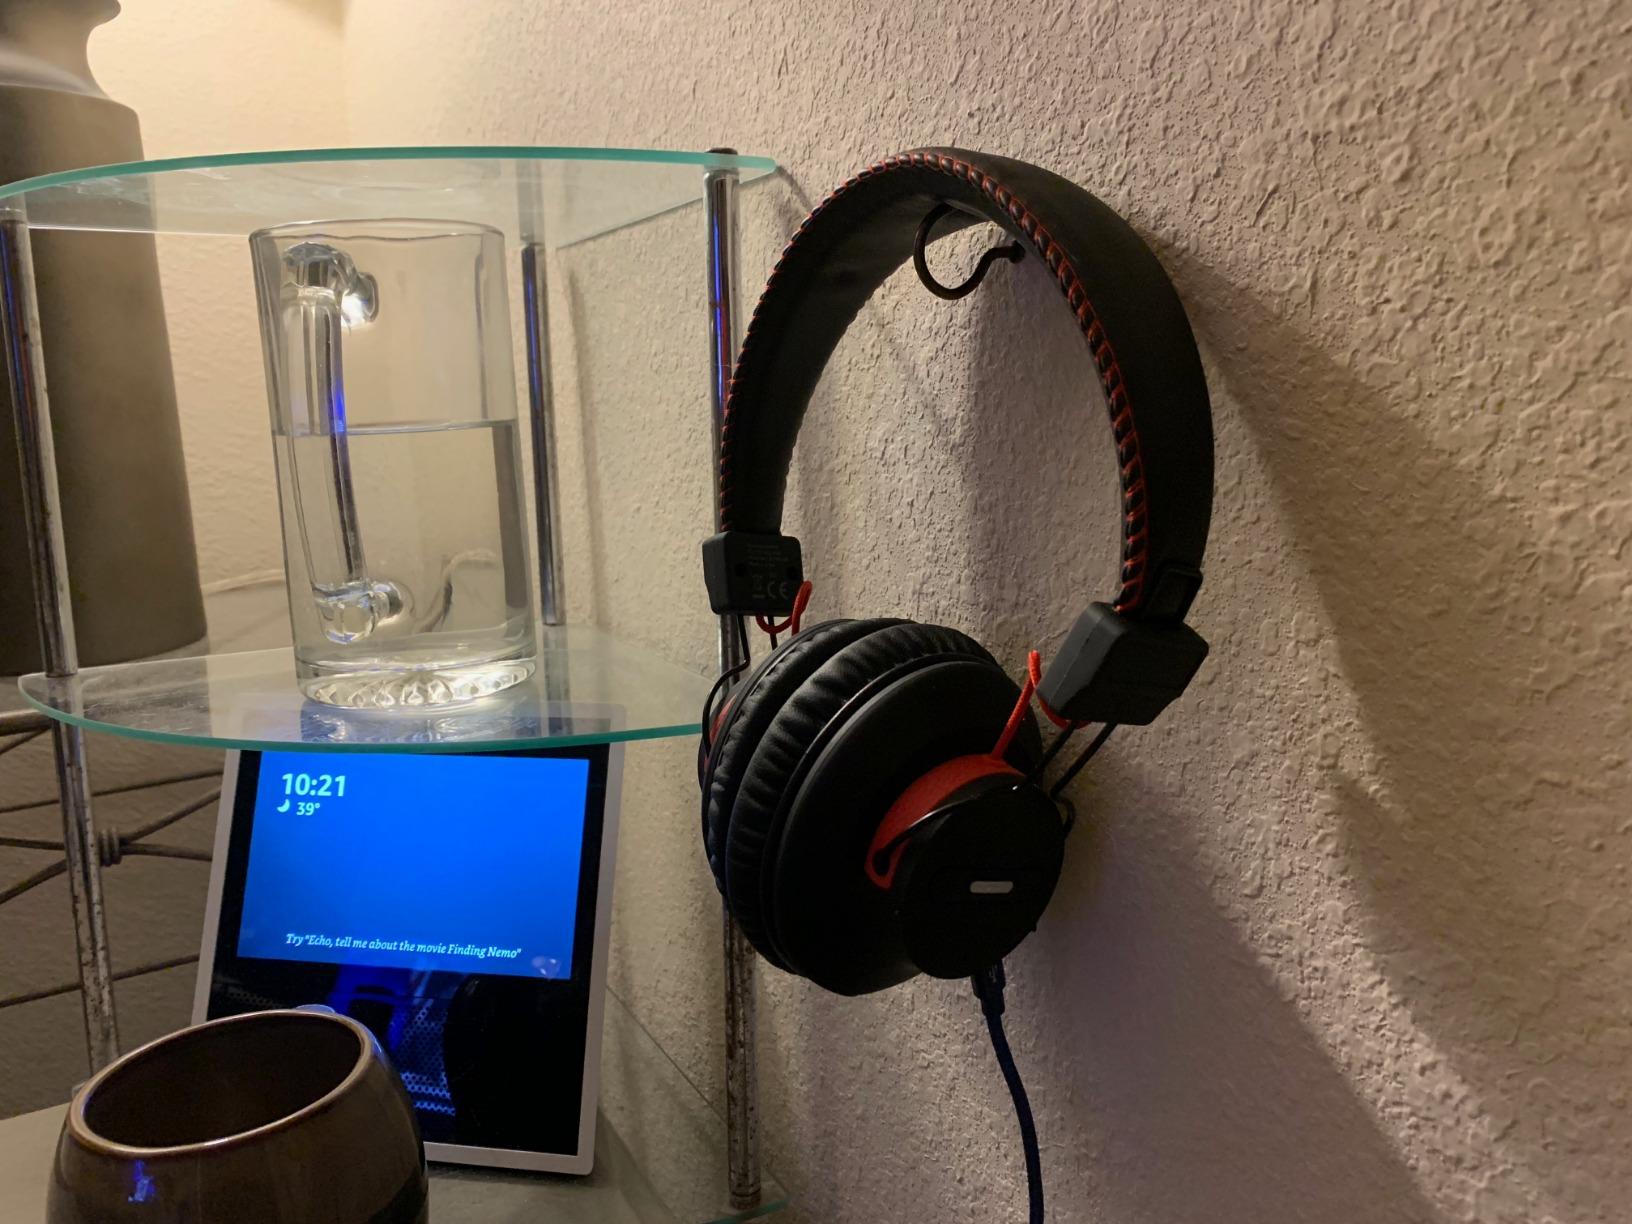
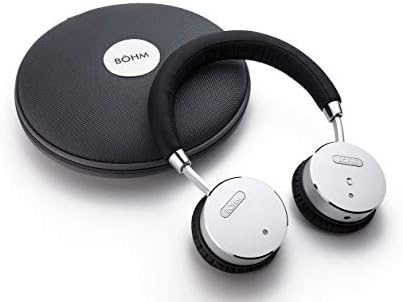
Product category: headphones
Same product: no